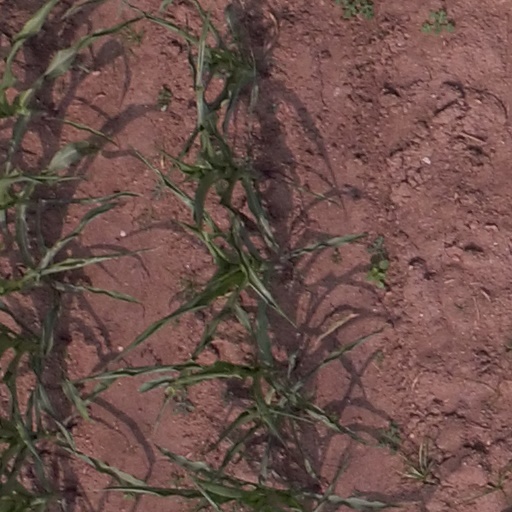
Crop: maize; corn